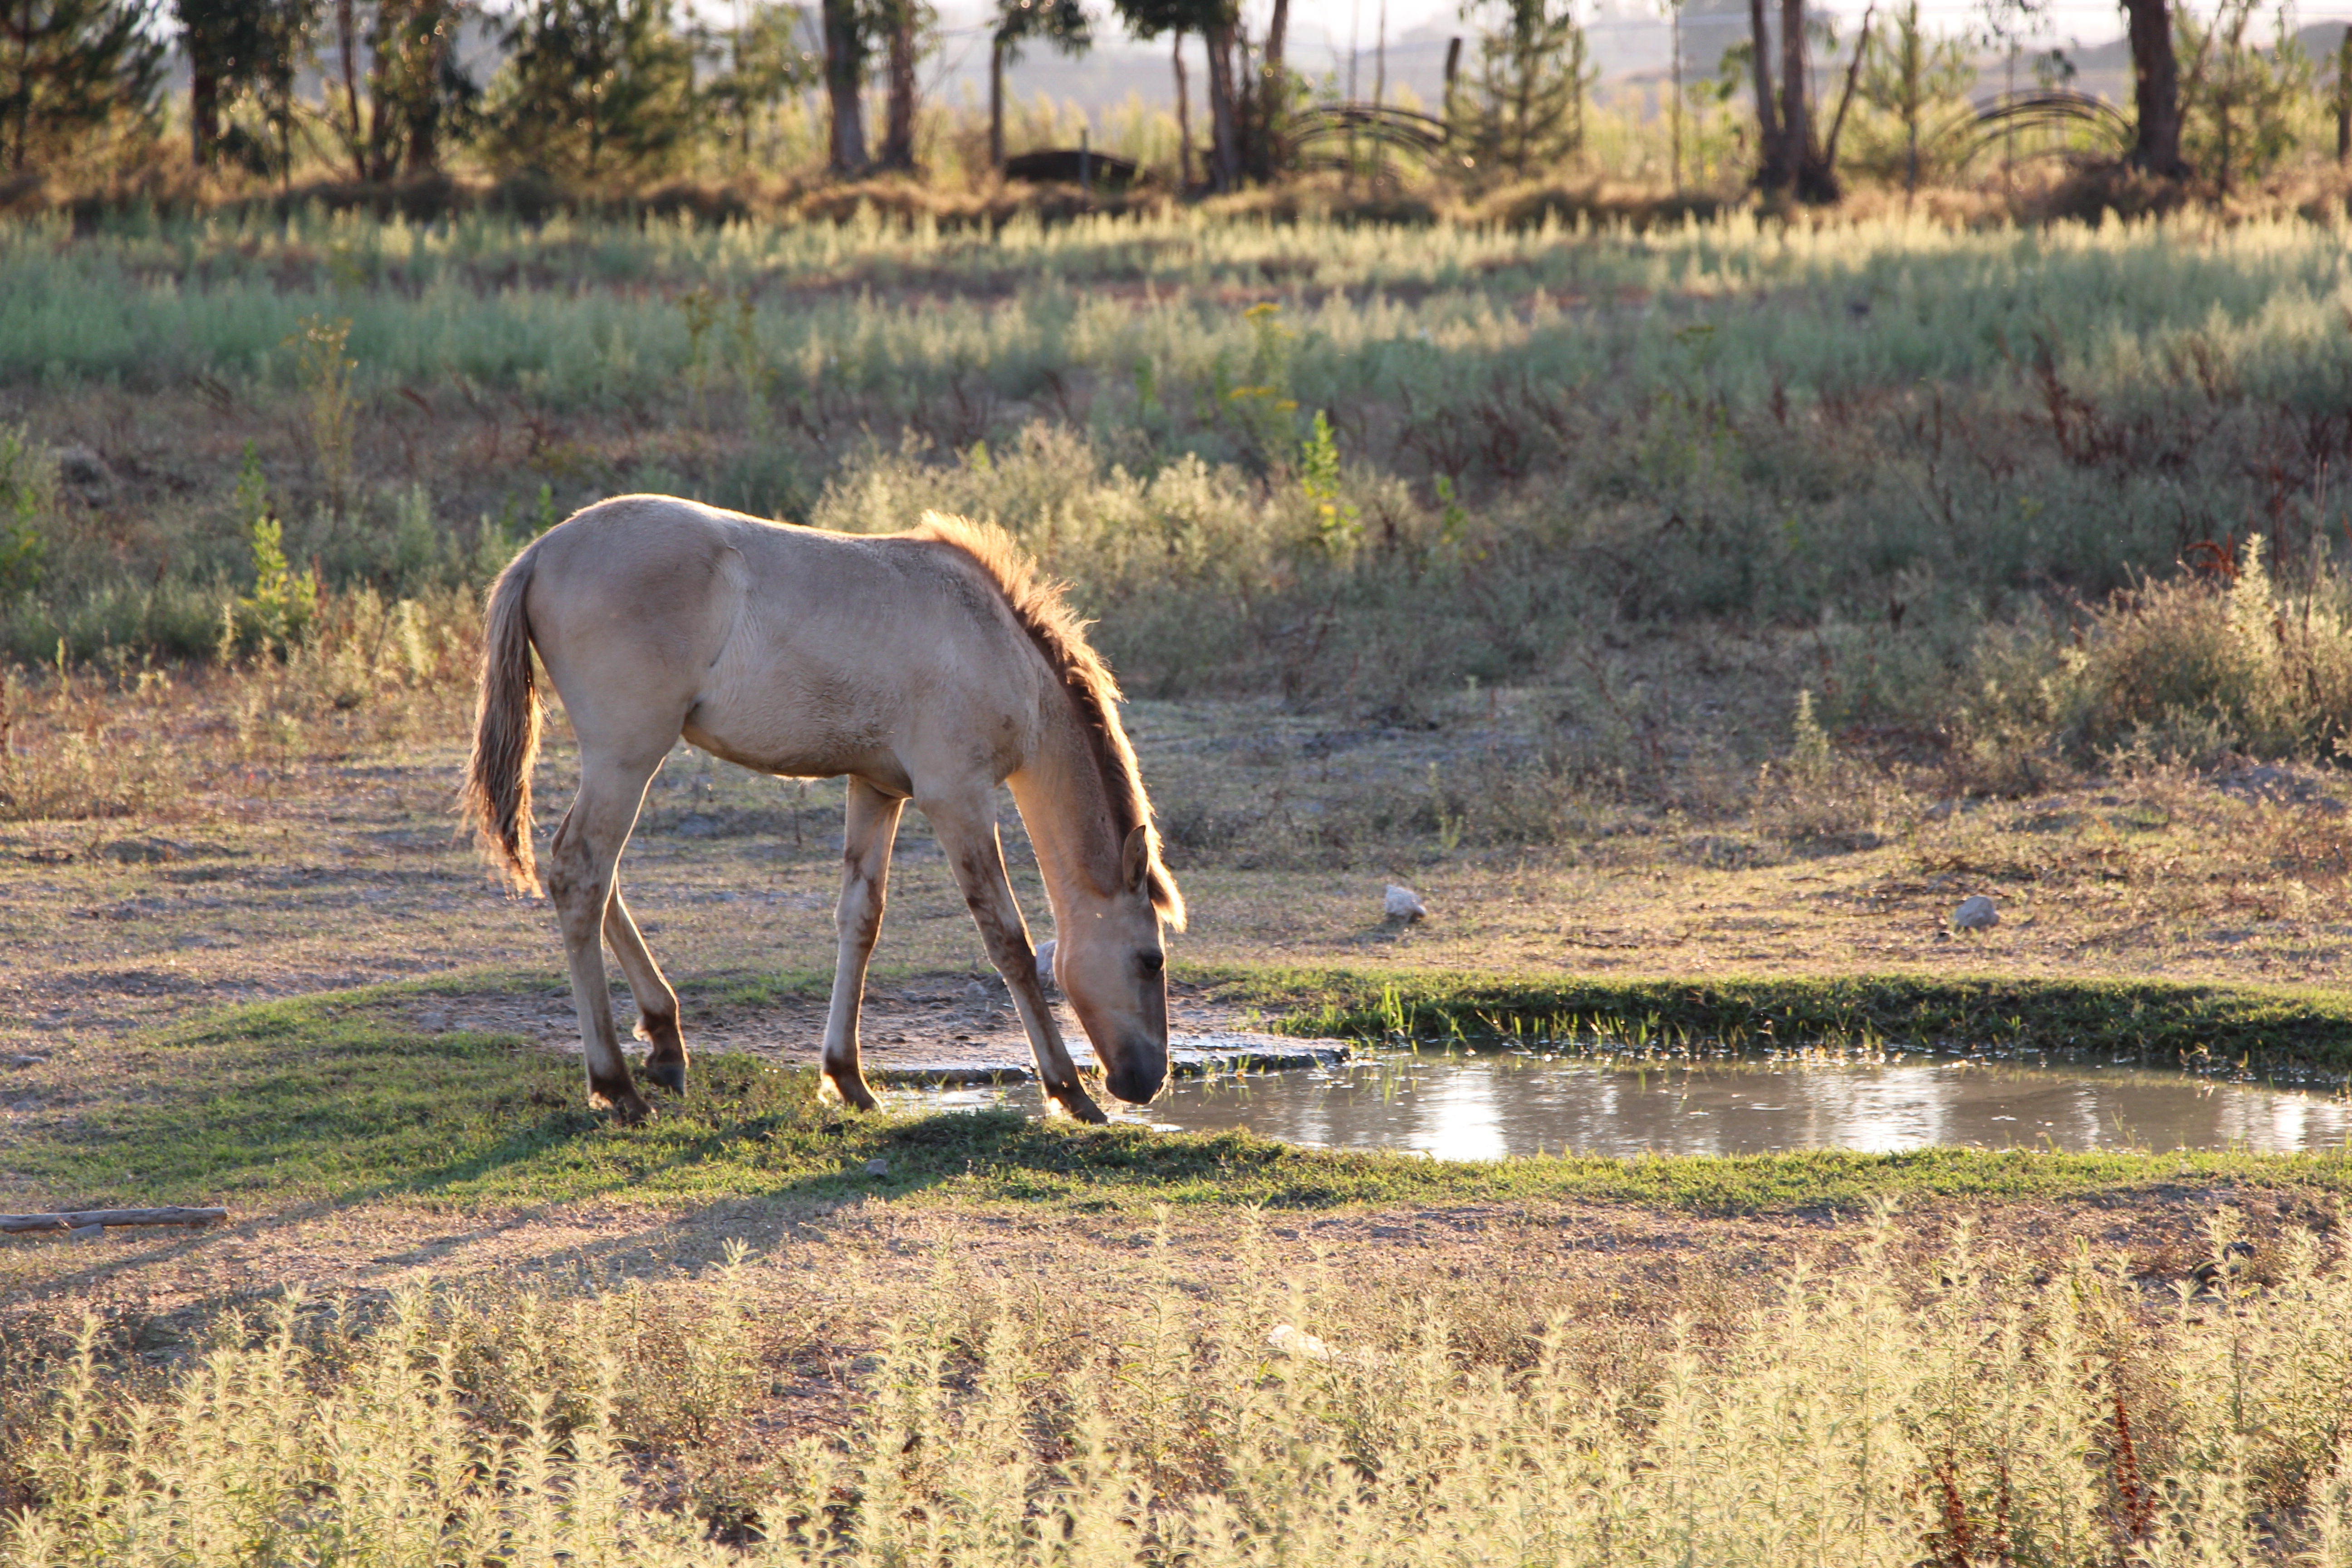
nature, wilderness, farm, meadow, prairie, animal, wildlife, herd, pasture, grazing, horse, mammal, fauna, savanna, plain, grassland, animals, wetland, mare, habitat, animal world, safari, ecosystem, elk, steppe, horse like mammal, sorraia, alpiar a